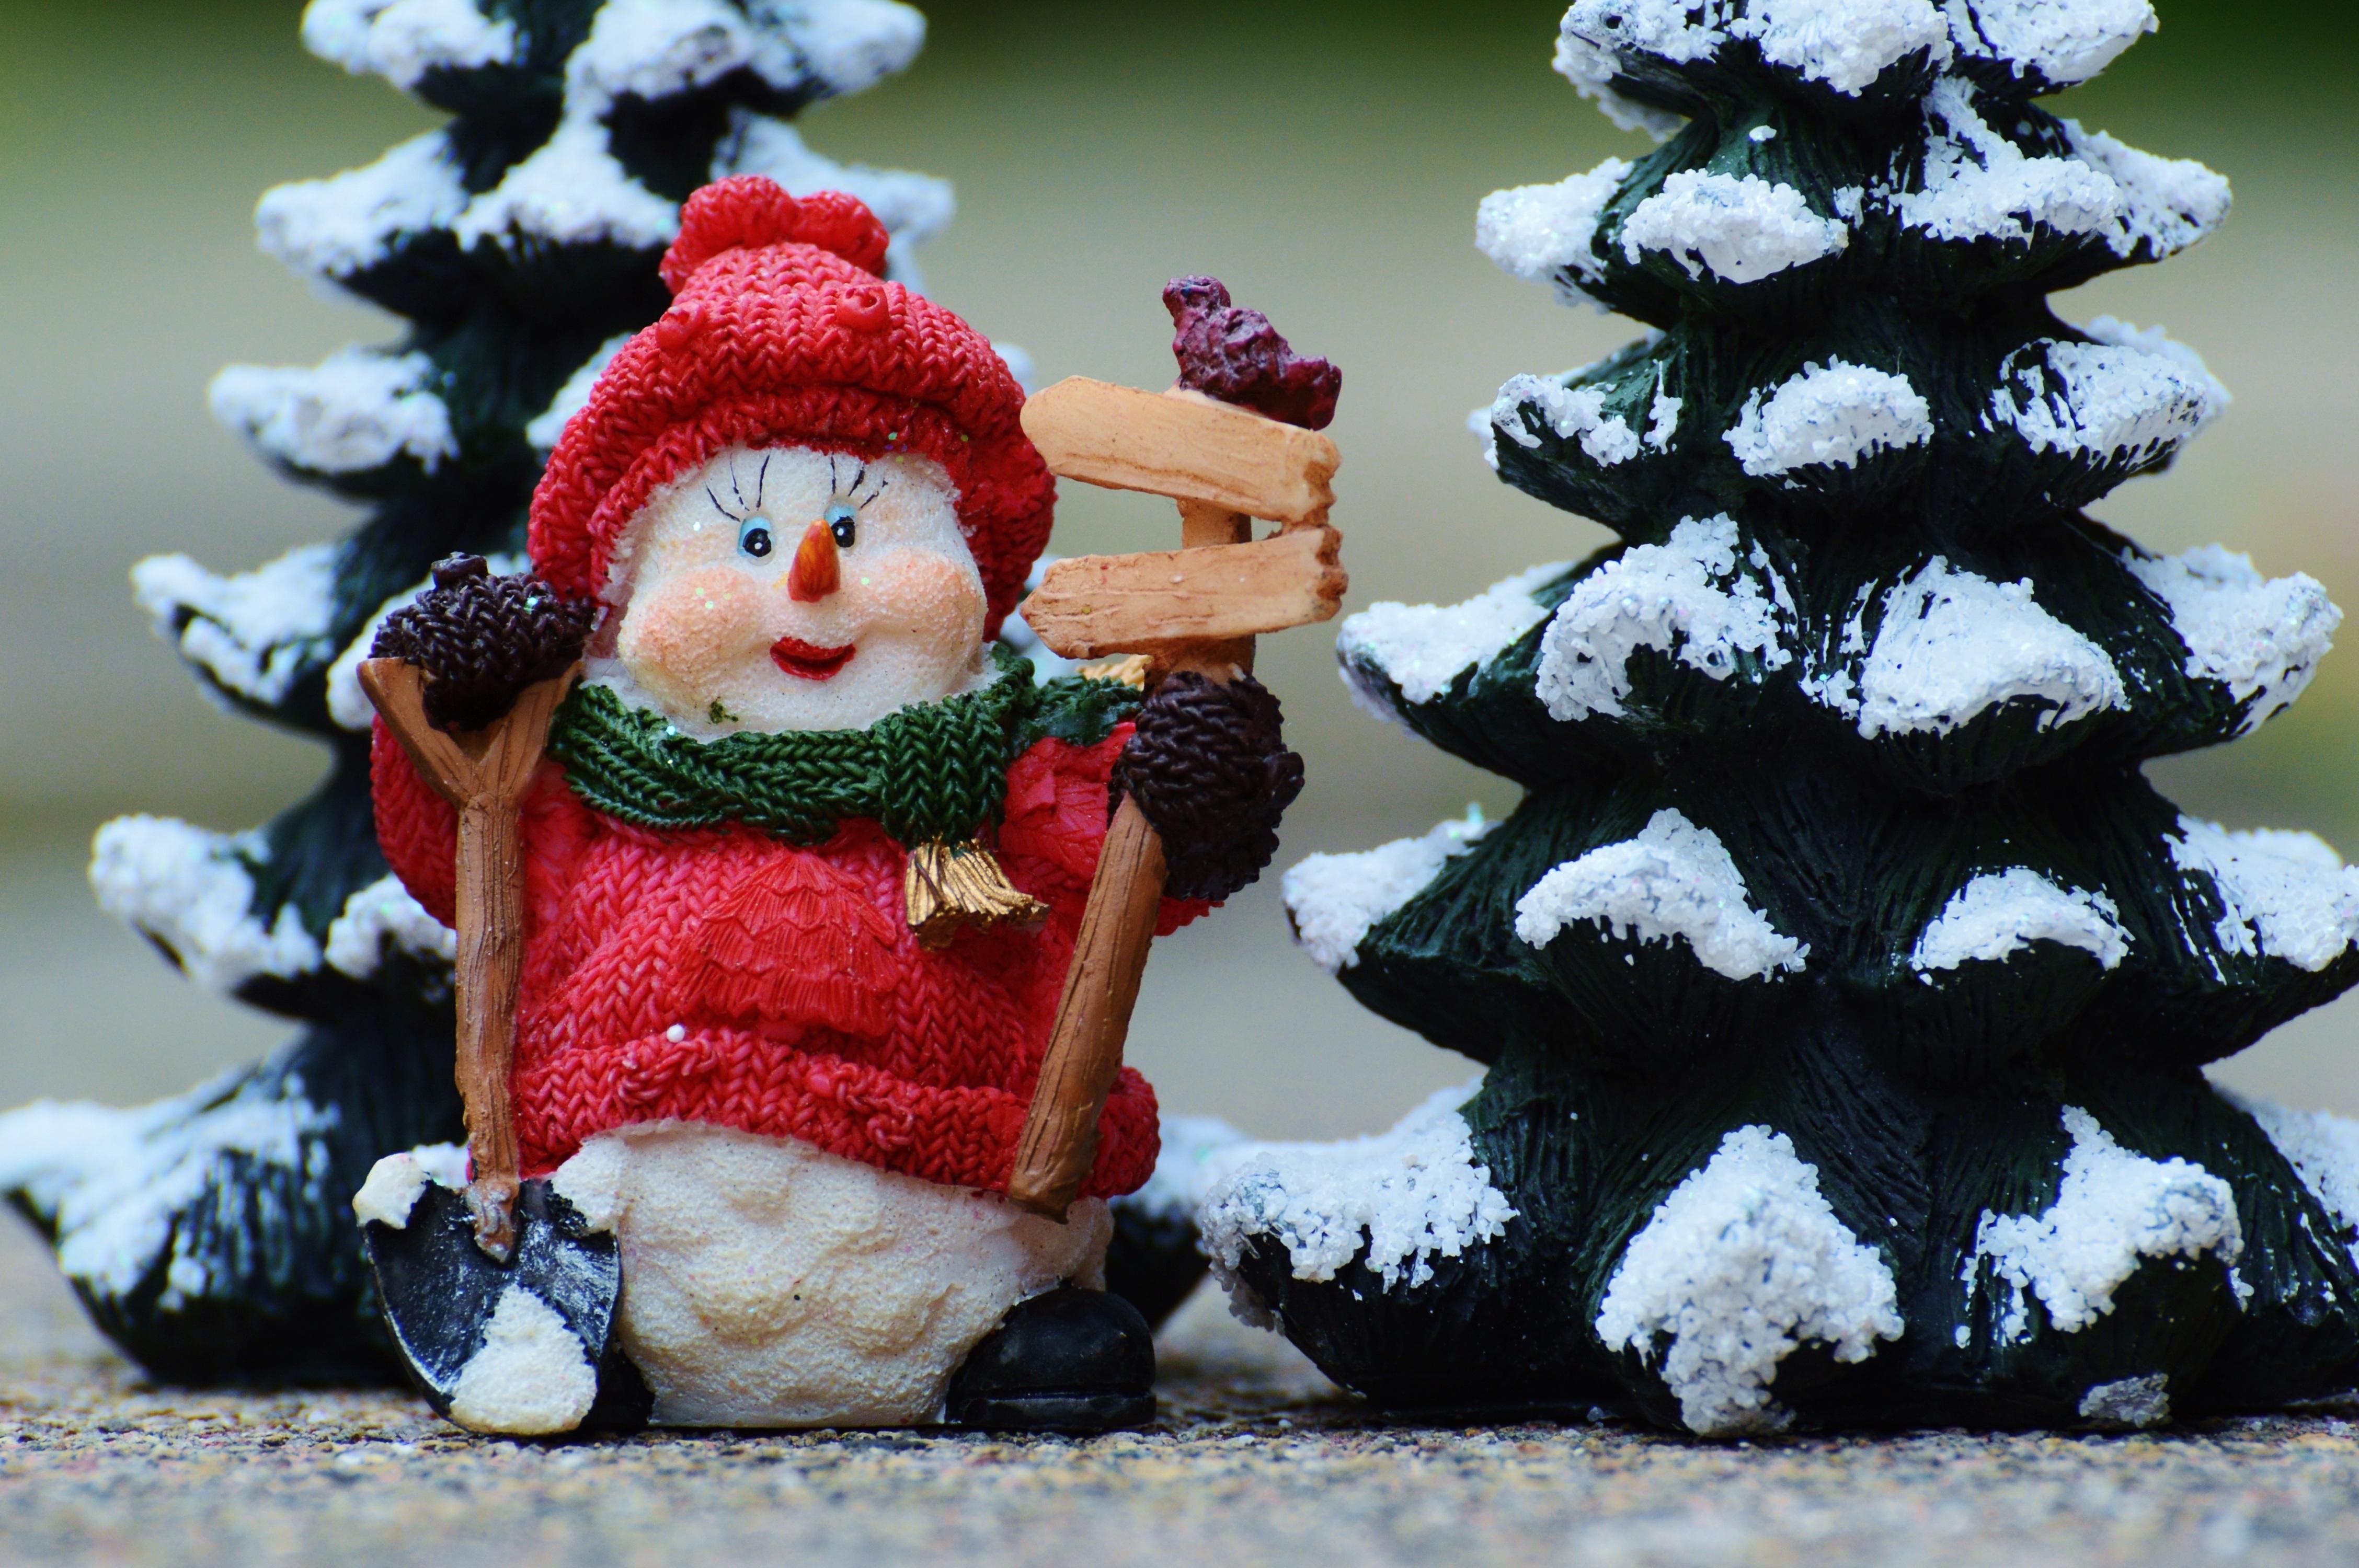
tree, snow, winter, flower, decoration, christmas, toy, christmas tree, celebrate, deco, advent, christmas decoration, gifts, festival, figure, contemplative, snowman, funny, december, santa claus, wintry, nicholas, snowmen, snow man, fictional character